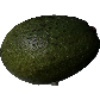
Label: Avocado 1